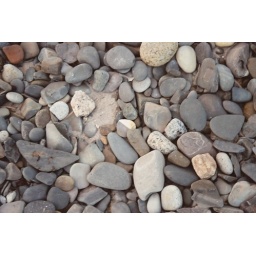
The half grey/half white rock in the center is what made me want to take this picture.